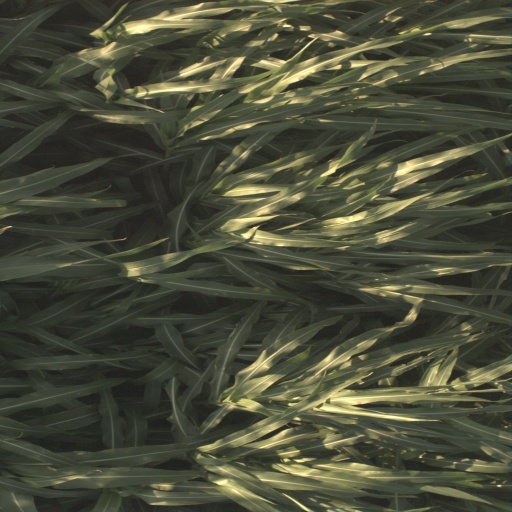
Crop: sorghum